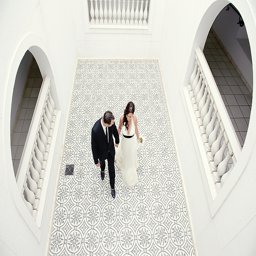
what is a first look at a wedding ?